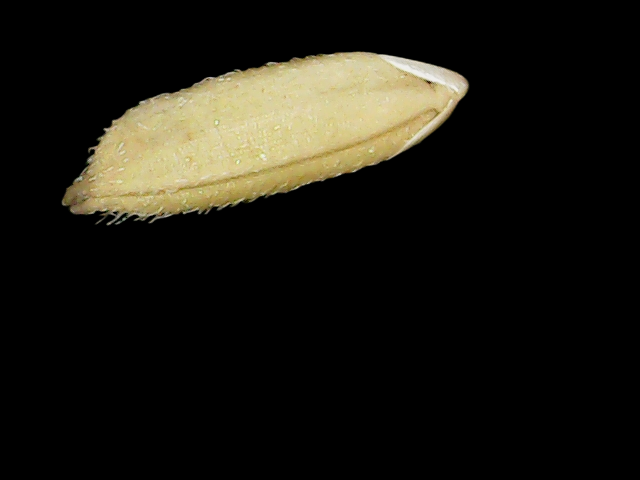
Rice variety: Binadhan23